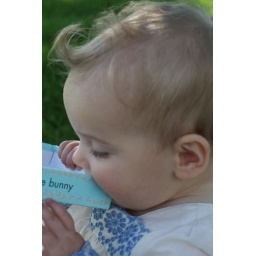
Esme loved the book we got her. And by that, I mean, &amp;quot;Esme found the box the book came in really delicious&amp;quot;.